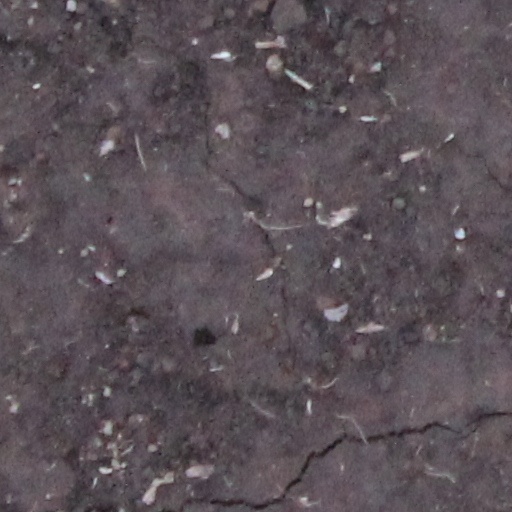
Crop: wheat